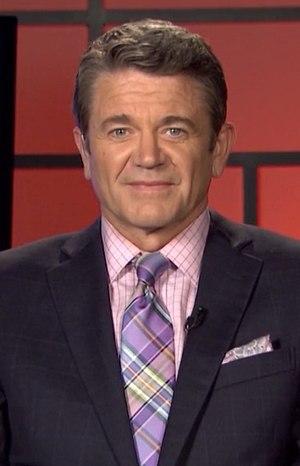
John Michael Higgins est un acteur et compositeur américain, né le 12 février 1963 à Boston.